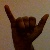
The image shows a hand gesture representing the letter 'Y' in Indian Sign Language.